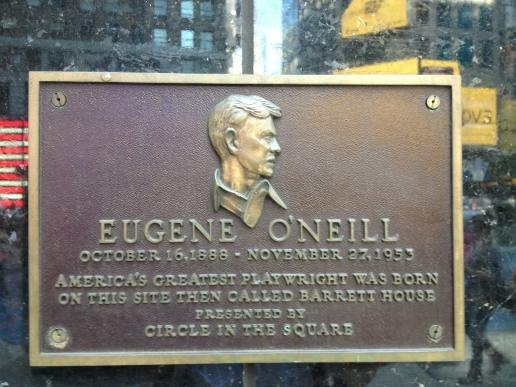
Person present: No